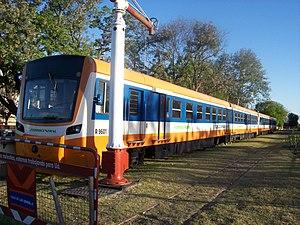
La province de Córdoba est une province de l'Argentine. Située dans le centre-nord du pays, elle est parfois appelée le « Cœur de l'Argentine ». Sa capitale est Córdoba, la deuxième plus grande ville du pays. La province a une superficie de 165 321 km² et une population de 3 567 654 habitants en 2015, ce qui en fait la deuxième province la plus peuplée du pays, après celle de Buenos Aires.